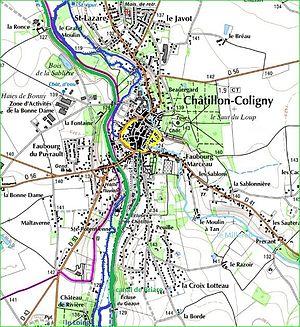
Châtillon-Coligny, Loiret, région Centre. Carte d'état-major avec les cours d'eau surlignés
Le Milleron est une rivière, qui coule dans les départements de l'Yonne, en bord de la Puisaye en région Bourgogne-Franche-Comté, puis du Loiret, dans le Gâtinais en région Centre-Val de Loire. C'est un affluent droit du Loing, donc un sous-affluent de la Seine.